USS Panay incident

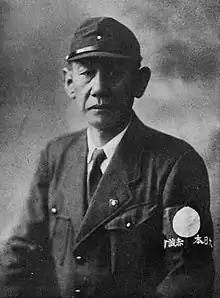
Japanese colonel Kingoro Hashimoto in 1937, who deliberately ordered artillery attacks on the sinking Panay and British ships near Nanjing

On the morning of the 12th, Japanese air forces stationed near Nanjing received information that fleeing Chinese forces were in the area in ten large steamers and a large number of junks and that they were between upstream from Nanjing. Japanese naval aircraft led by Lieutenant Okumiya Masatake and Lieutenant Shigeharu Murata (who would lead torpedo bombers at Pearl Harbor four years later) departed from Changzhou.